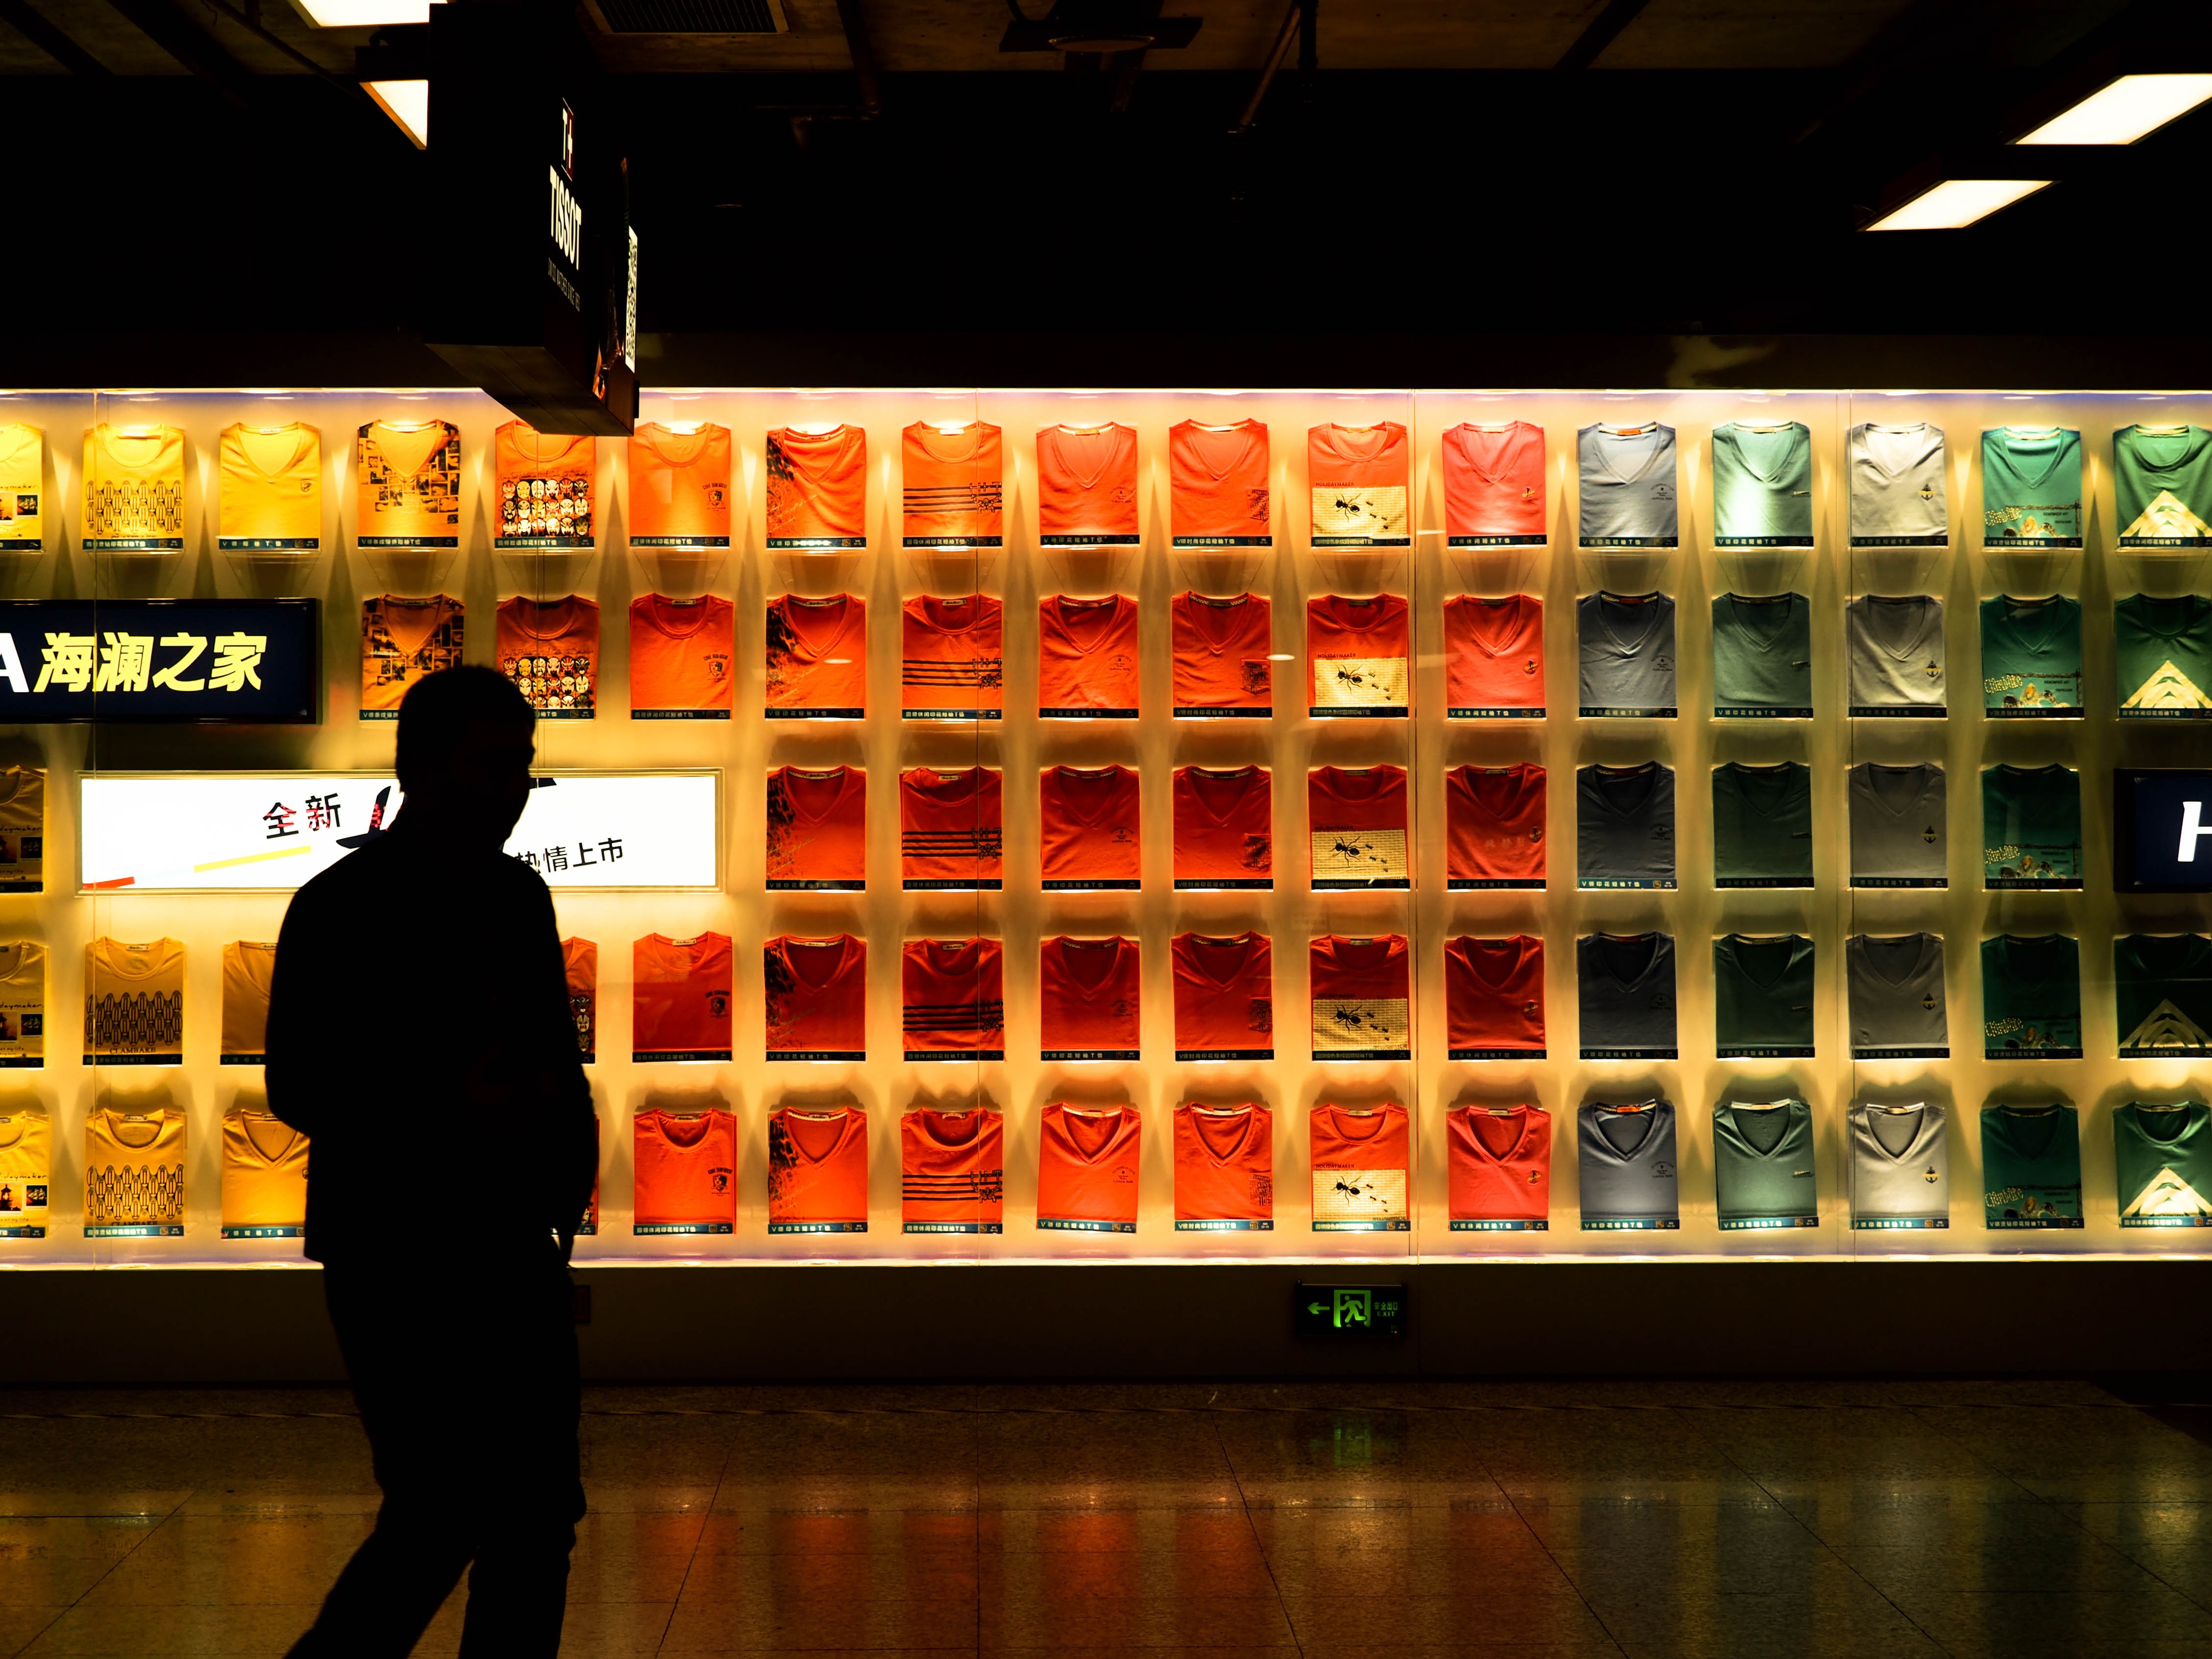
night, advertising, subway, shanghai, people's republic of china